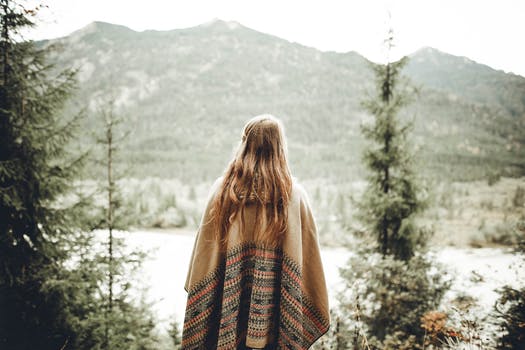
Label: No Watermark